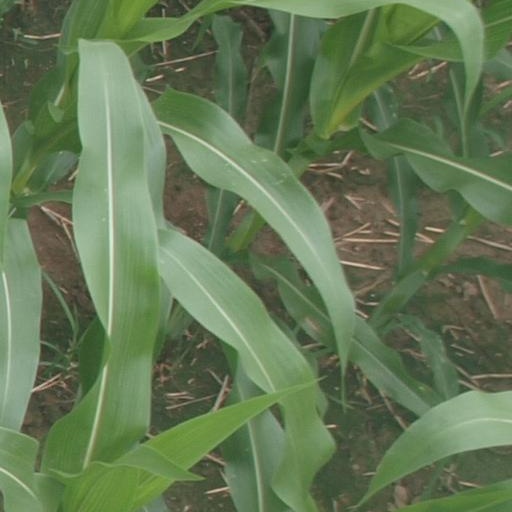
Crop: maize; corn